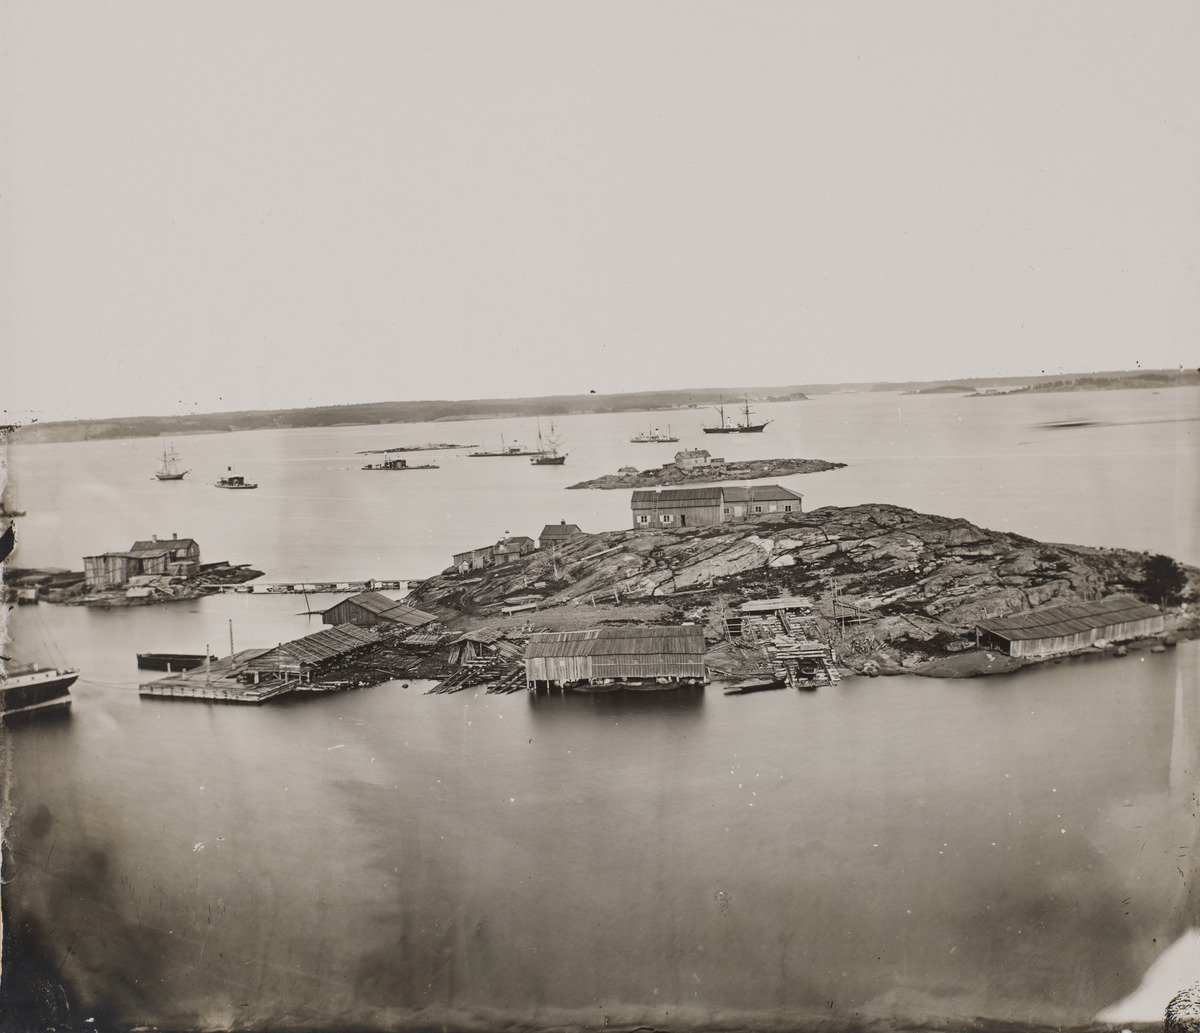
Näkymä Kaivopuistosta saarille: edessä Eteläinen Blekholma (= Luoto, Klippan), siitä vasemmalle Pohjoinen Blekholma (= Valkosaari)
sisällön kuvaus: Näkymä Kaivopuistosta saarille: edessä Eteläinen Blekholma (= Luoto, Klippan), siitä vasemmalle Pohjoinen Blekholma (= Valkosaari). Taustalla Ryssänsaari ja muita pienempiä saaria, sekä laivoja. Tähän Luodon saarelle rakennettiin vuonna 1898

ravintola,

jonka puisen ravintolarakennuksen on suunnitellut arkkitehti Selim A. Lindqvist. mustavalkoinen
Ajankohta: kuvausaika 1898 ennen
Paikka: Suomi, Uusimaa, Helsinki, Kaivopuisto Helsinki, Länsisatama
Aiheet: puistot, puurakennukset, huvilat, rannat, meret, saaret, asuinrakennukset, varastorakennukset, kalliot, purjeveneet